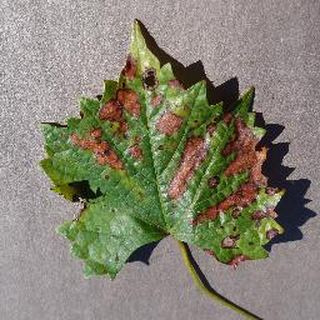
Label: grape_esca_black_measles